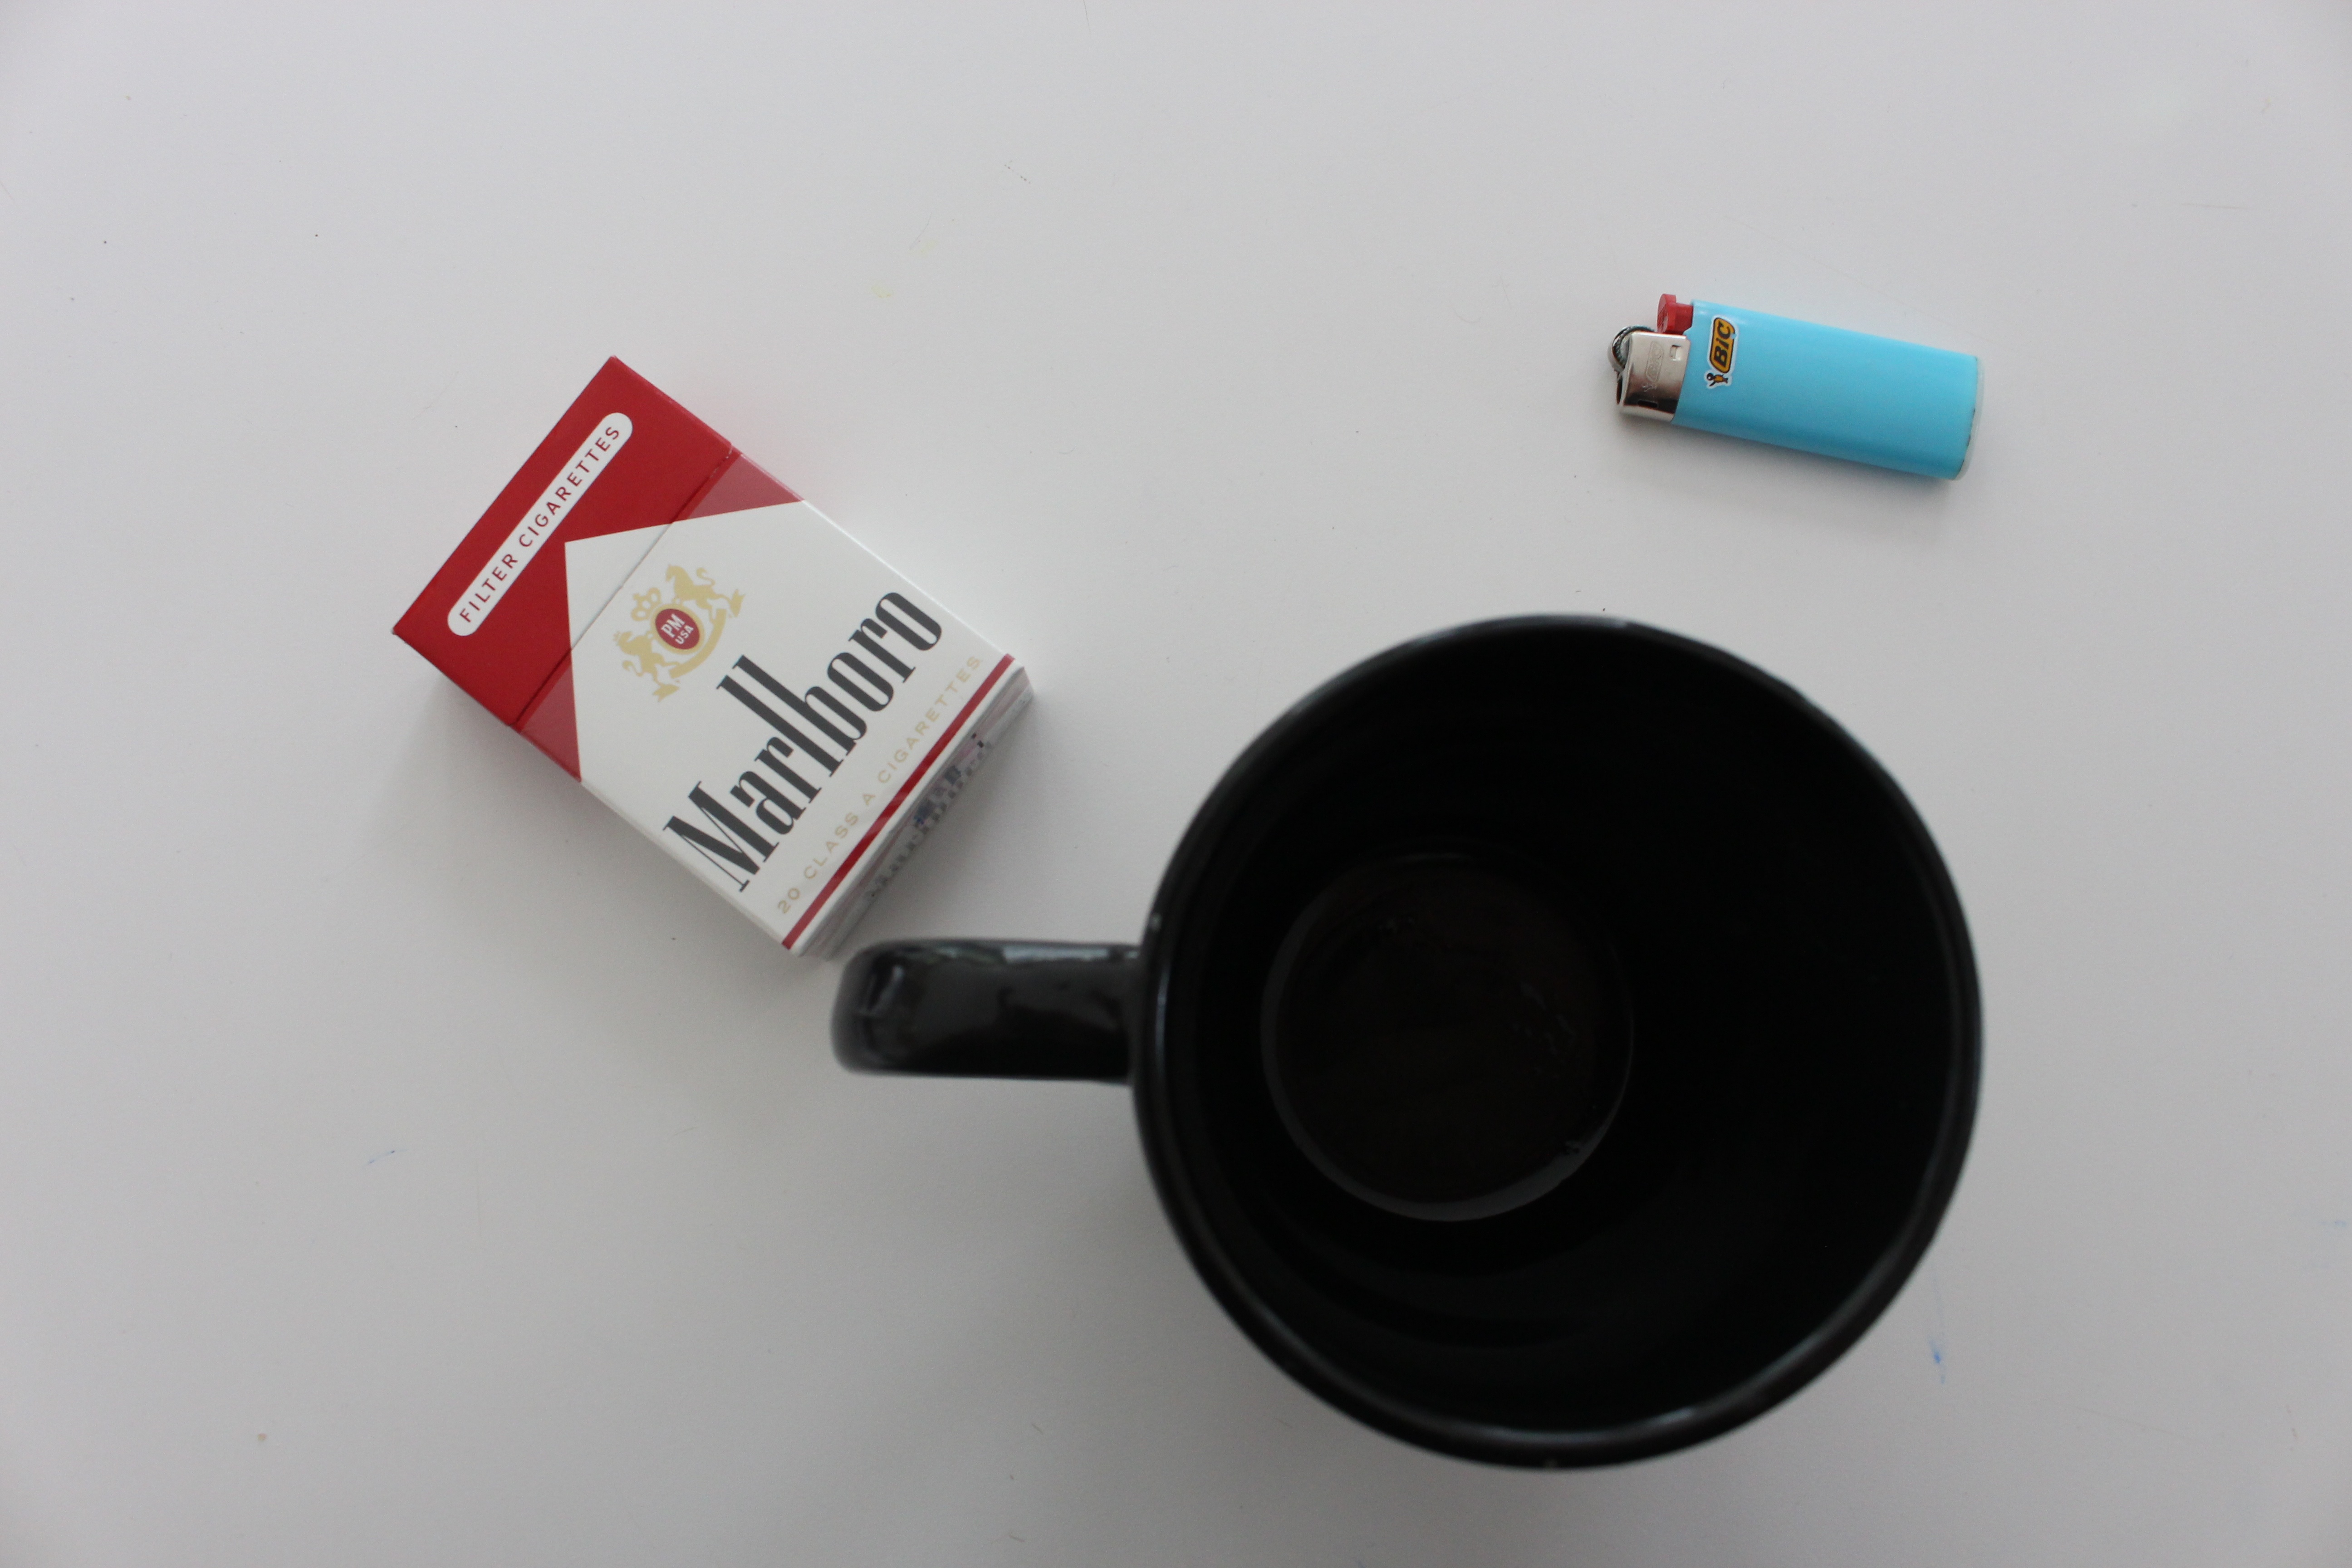
product